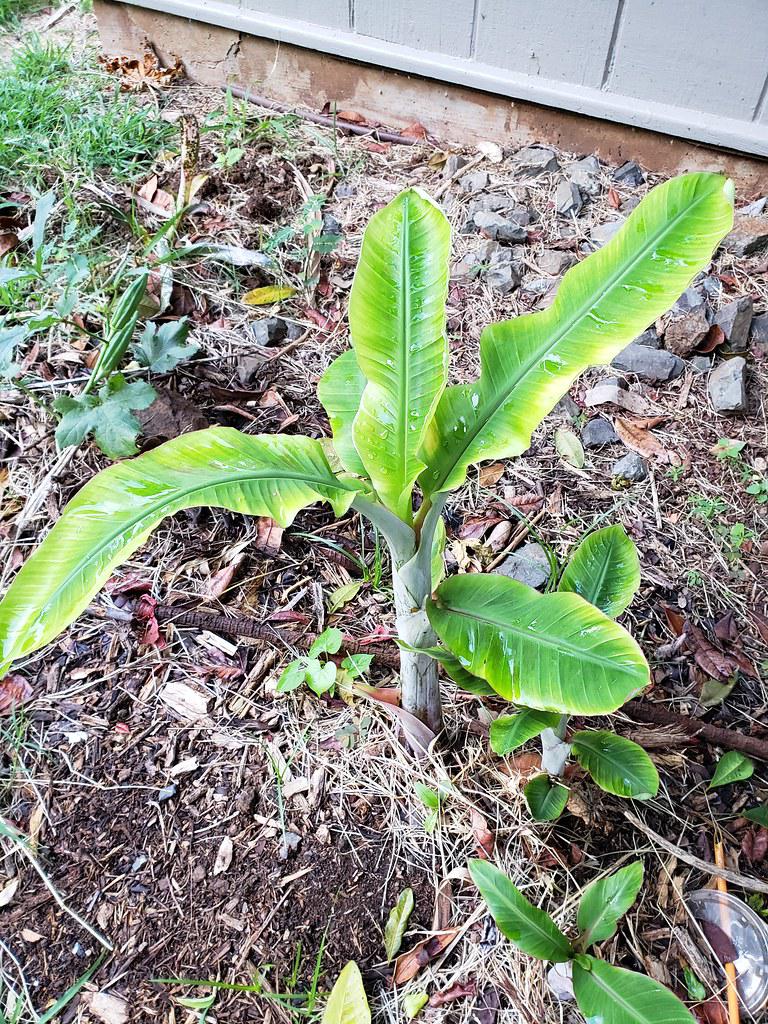
Plant: Banana
Disease: banana bunchy top